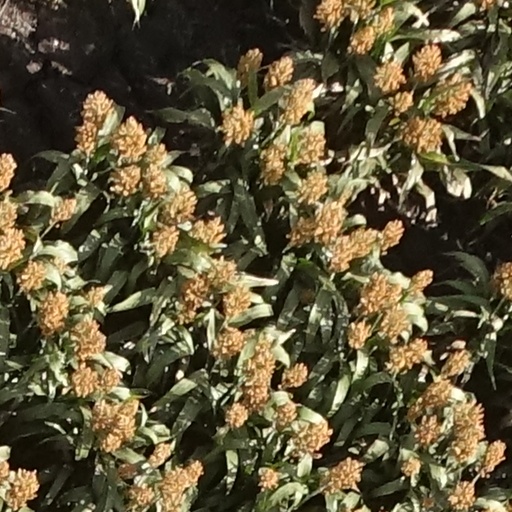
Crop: sorghum